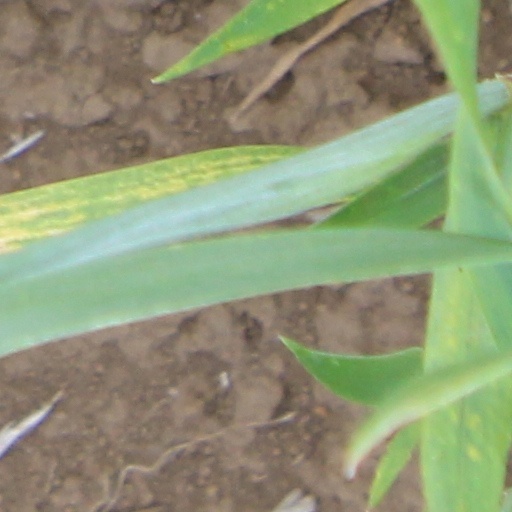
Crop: wheat